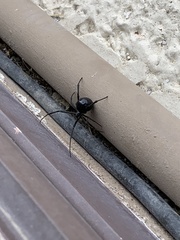
Species: Lactrodectus_hesperus